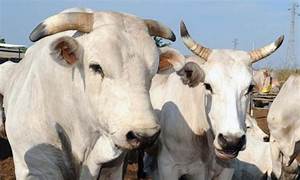
Label: mucca